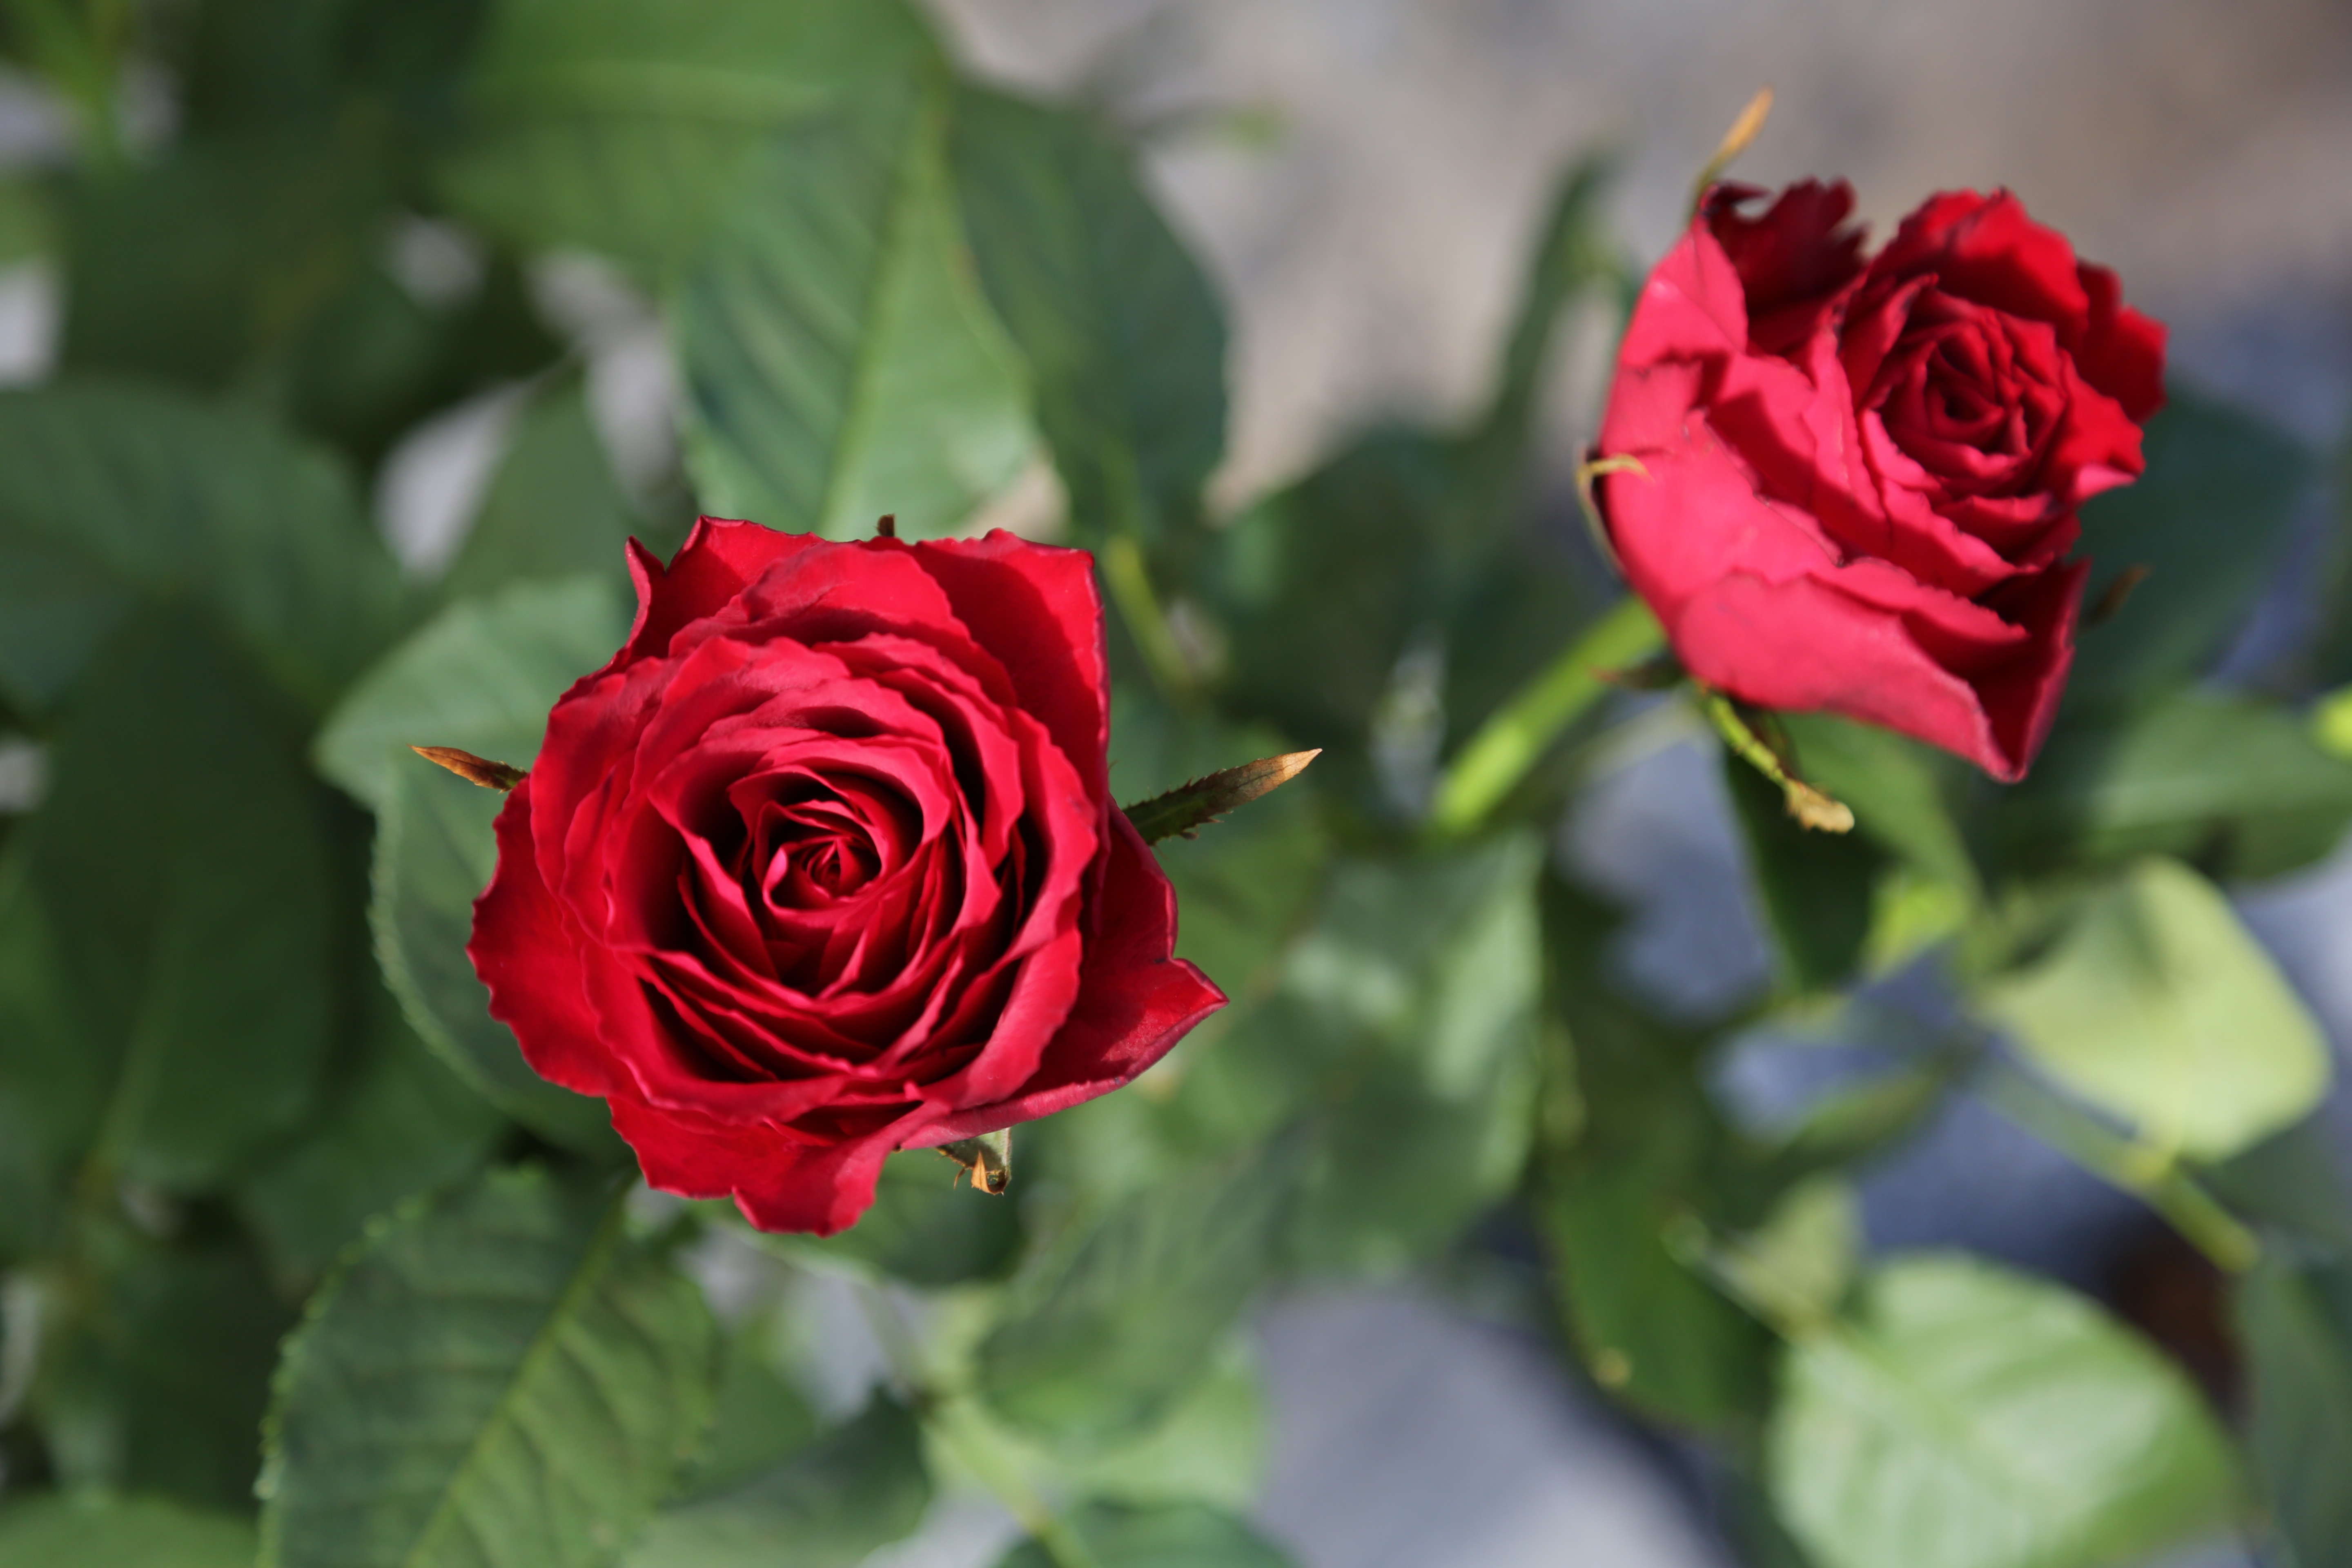
plant, flower, petal, rose, red, garden, flora, flowers, roses, floribunda, macro photography, flowering plant, garden roses, rose family, red roses, plant stem, land plant, rosa centifolia, rose order